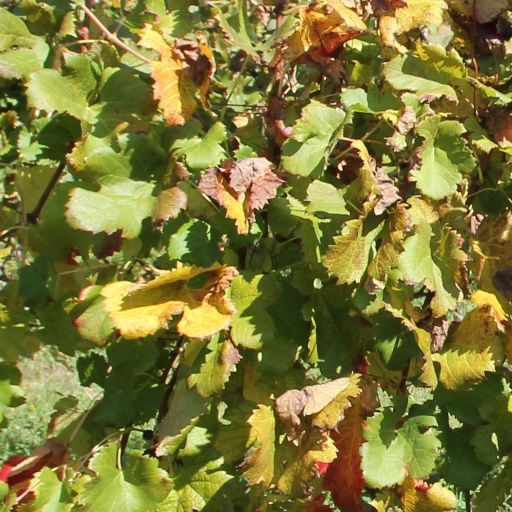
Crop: grape